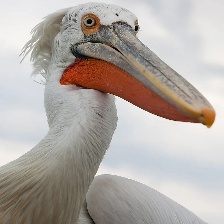
Species: DALMATIAN PELICAN
Scientific name: PELECANUS CRISPUS